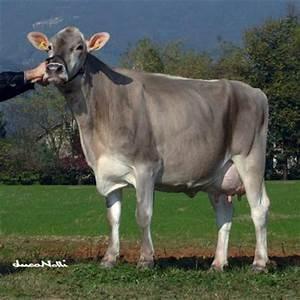
cow